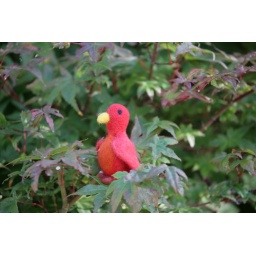
Little red bird made for International Felting Day 2009 and left in a garden tree.